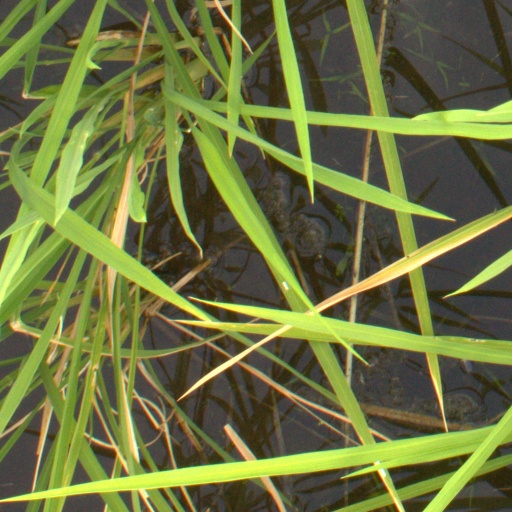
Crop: rice